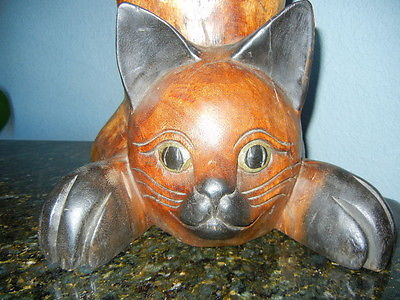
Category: table